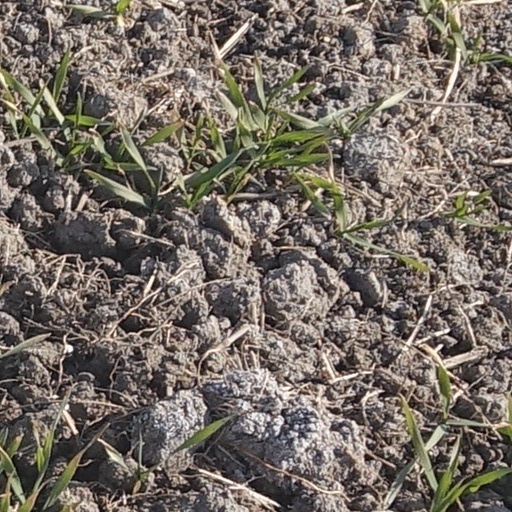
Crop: wheat